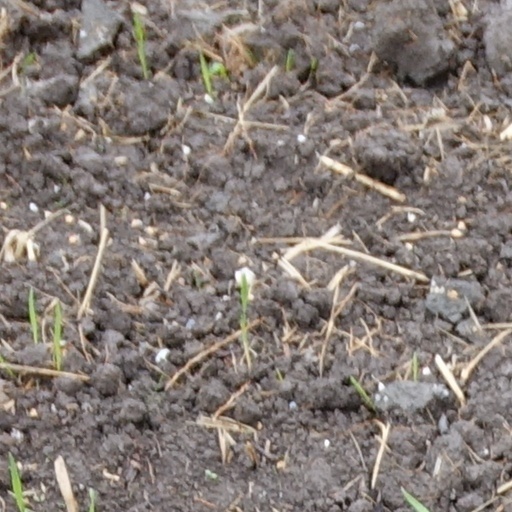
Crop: wheat